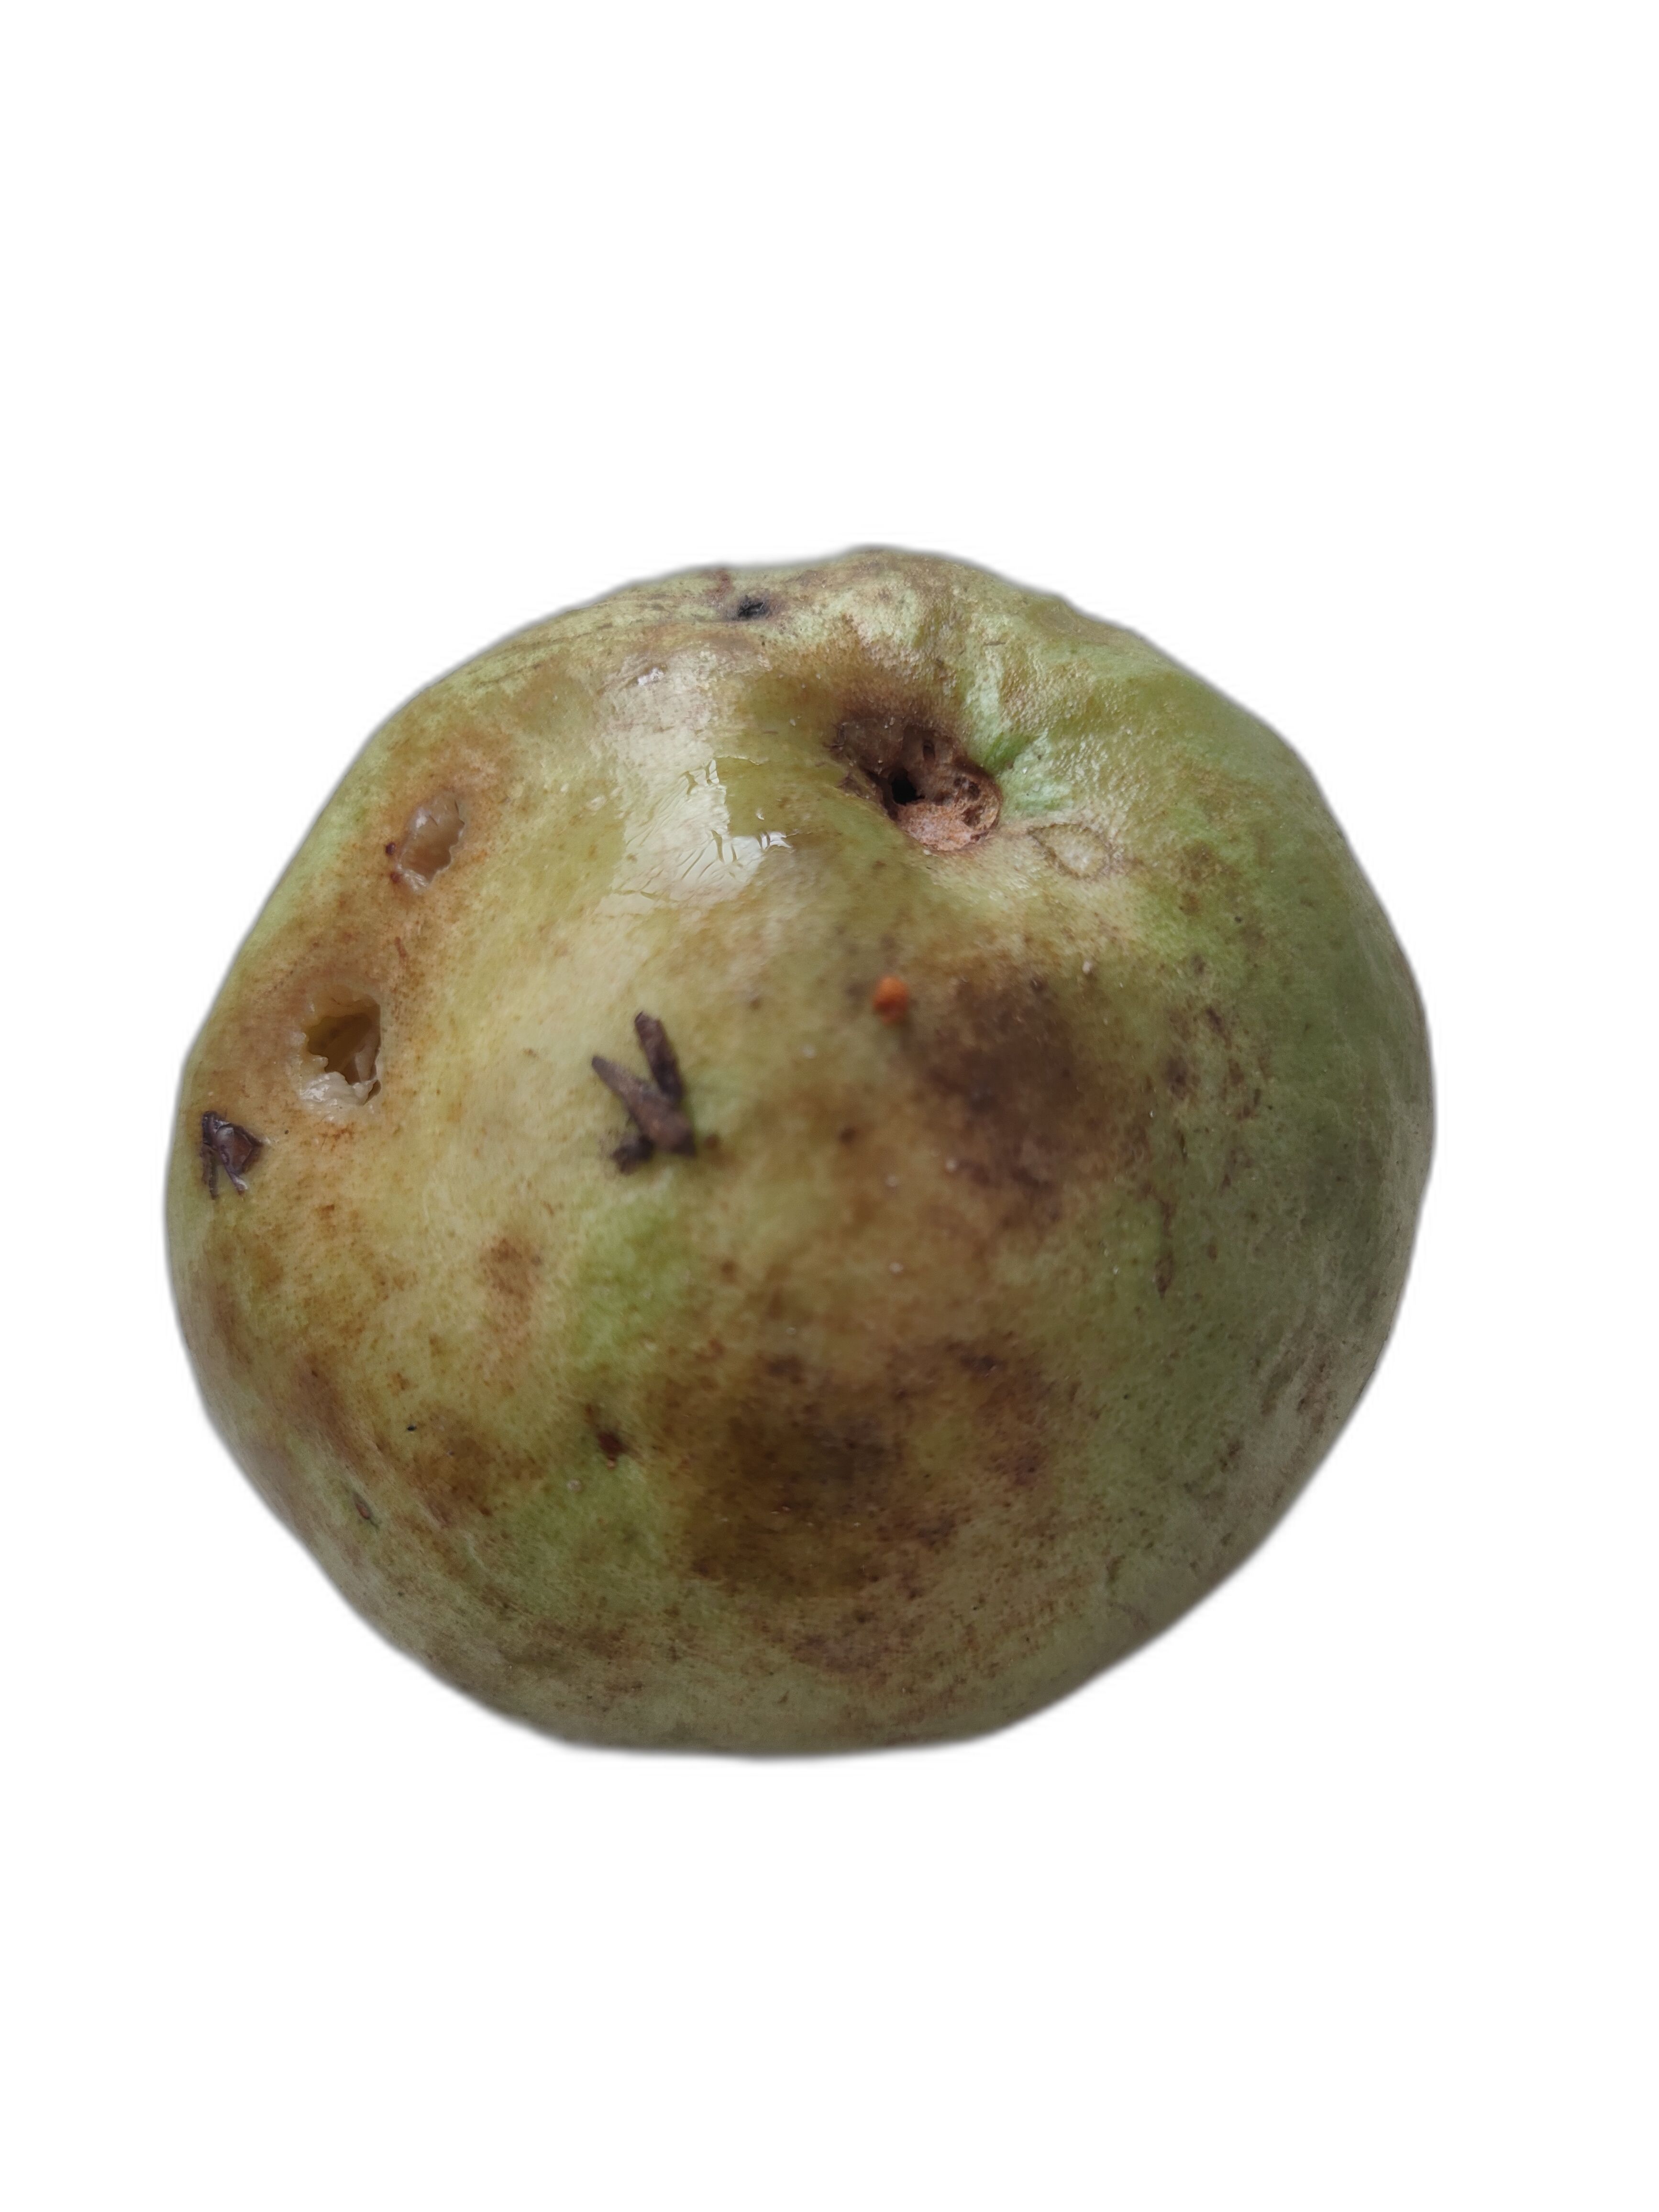
Plant part: fruit
Disease: Styler end root